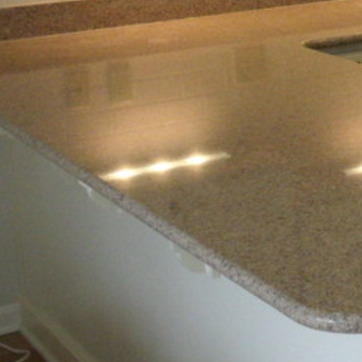
Material: polishedstone